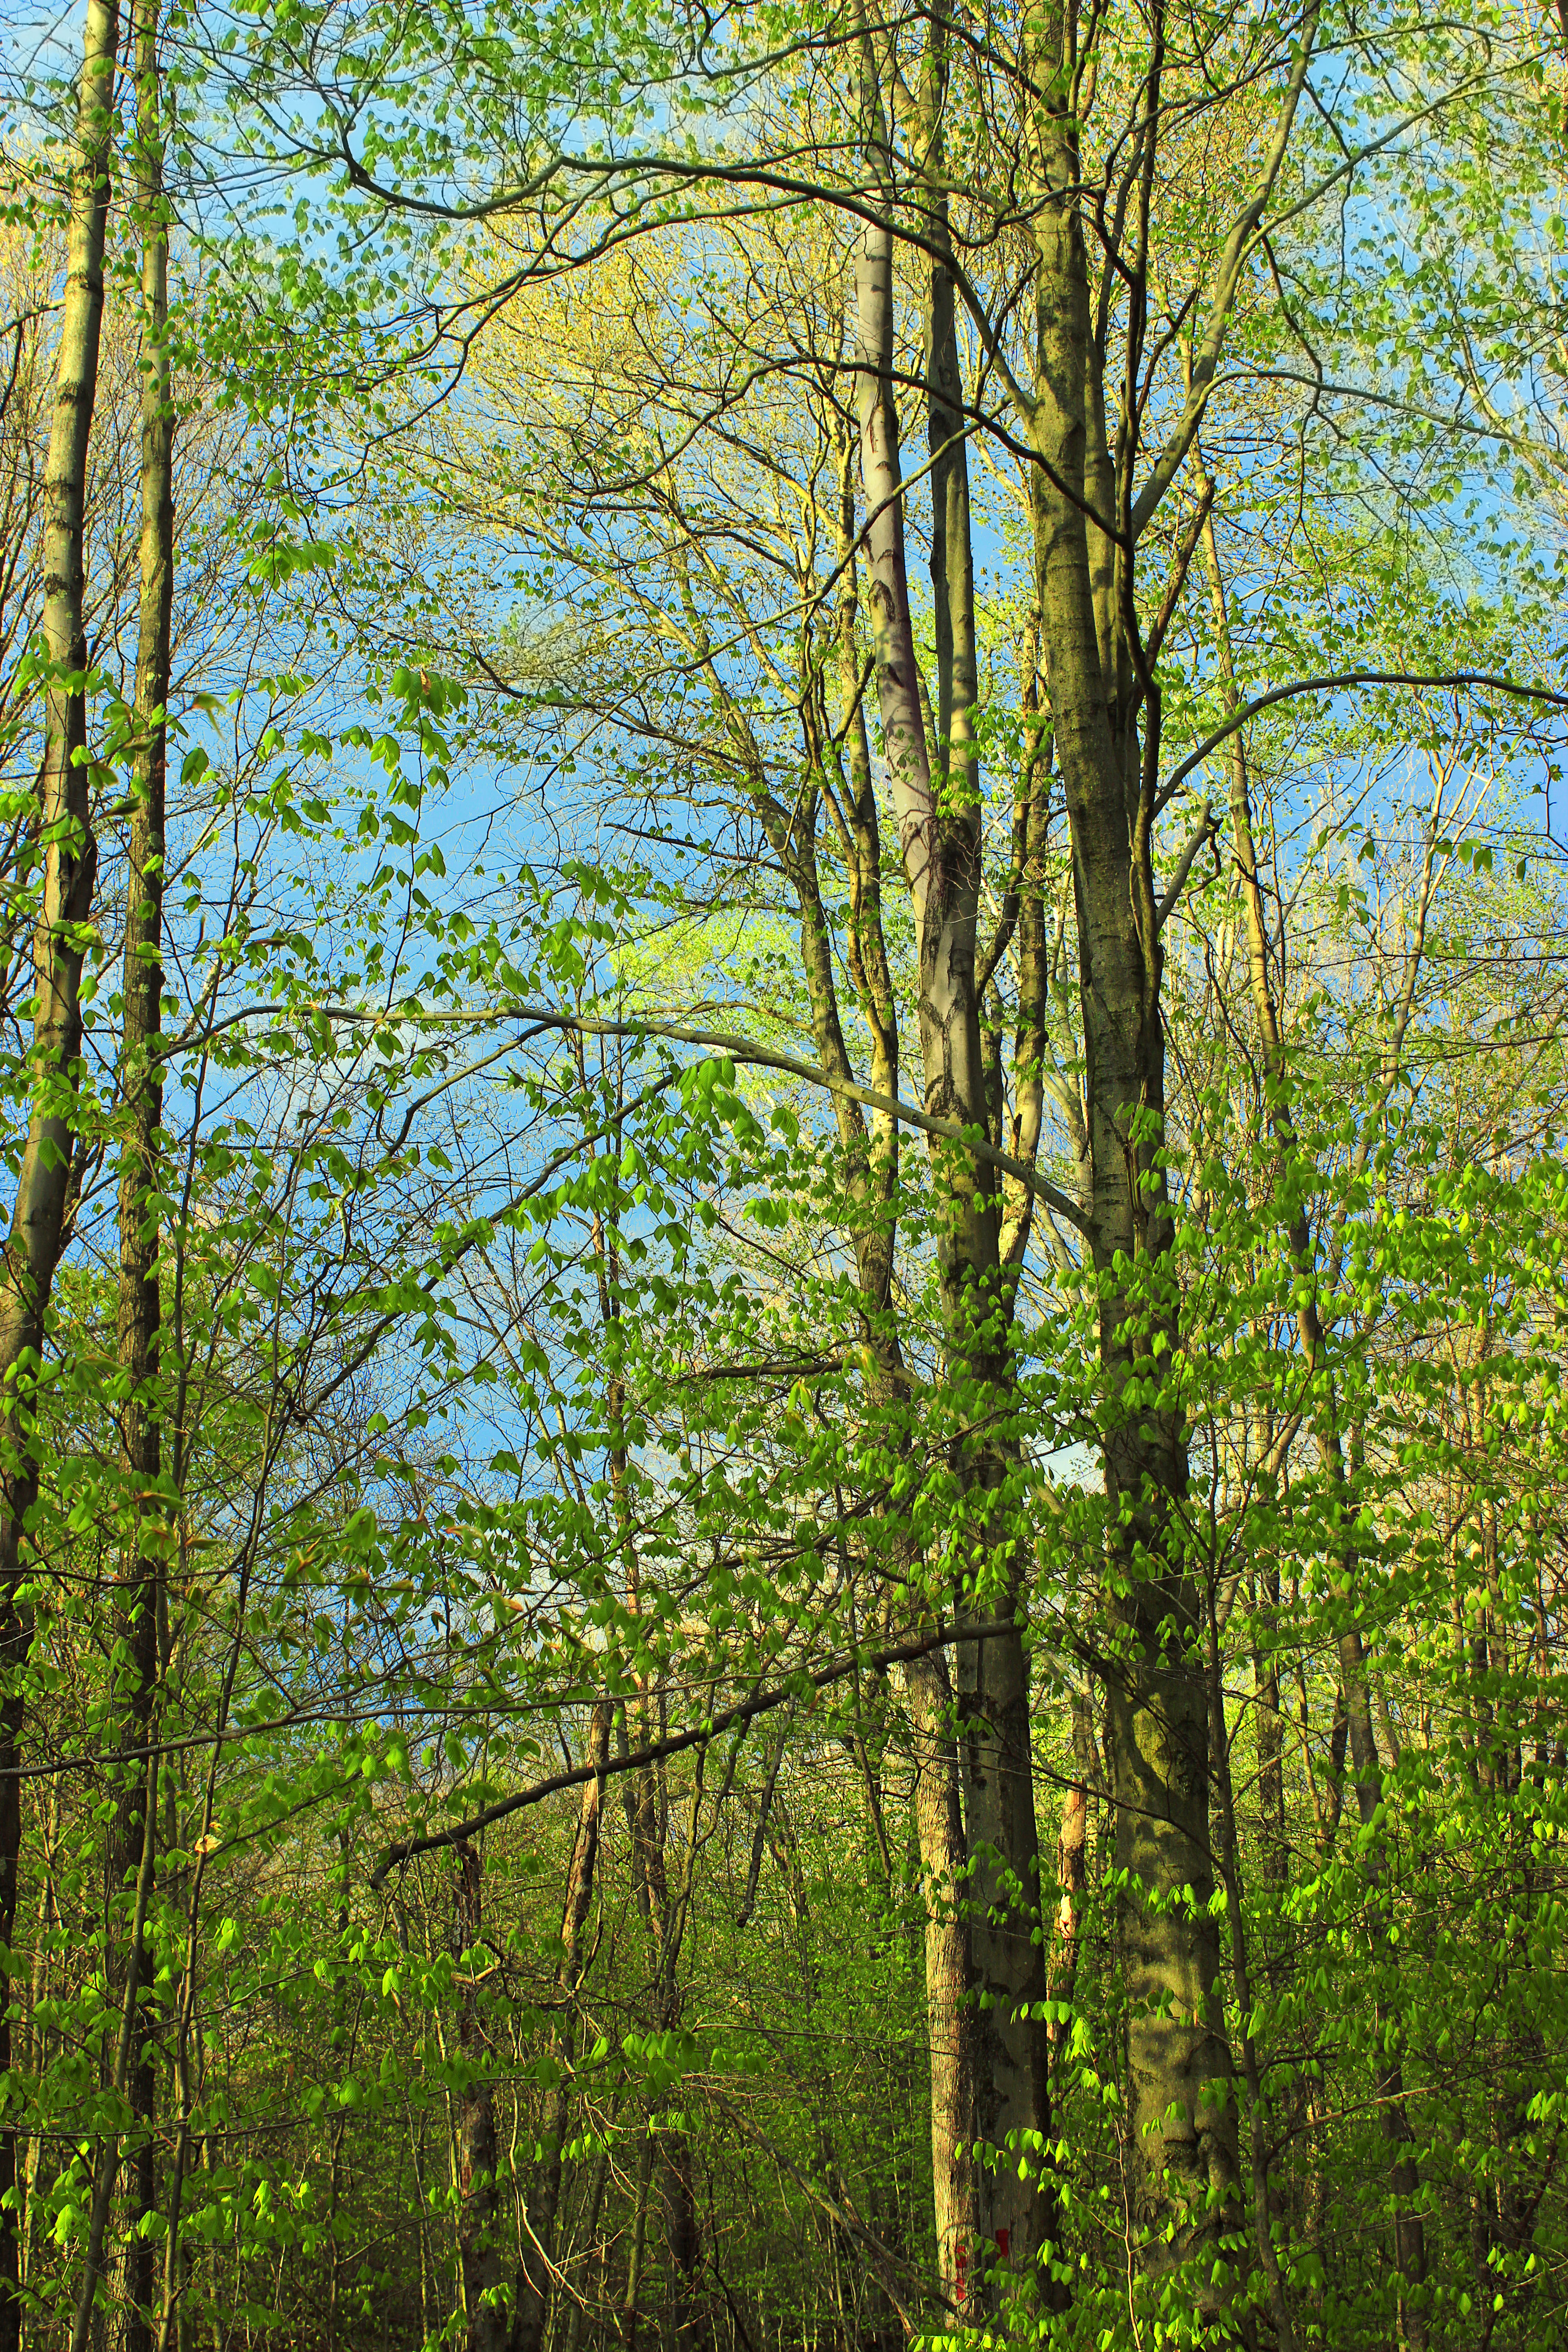
tree, nature, forest, wilderness, branch, plant, hiking, meadow, sunlight, leaf, spring, green, autumn, trees, cool image, cc0, publicdomain, vegetation, monroecounty, poconos, deciduous, gouldsborostatepark, frankgantztrail, wetland, pennsylvania, fagusgrandifolia, americanbeech, grove, woodland, habitat, i, larch, ecosystem, biome, old growth forest, natural environment, geographical feature, woody plant, temperate broadleaf and mixed forest, temperate coniferous forest, land plant, riparian forest